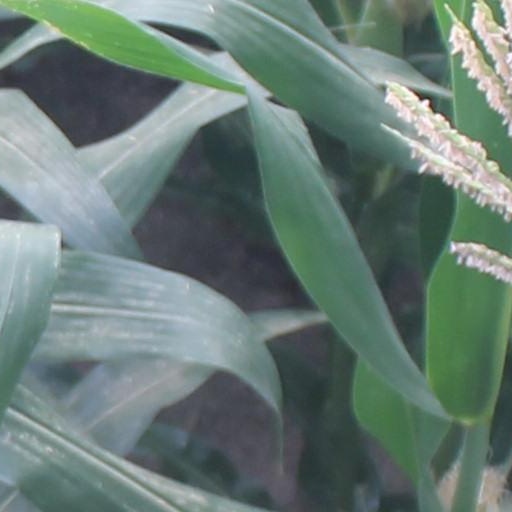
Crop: maize; corn